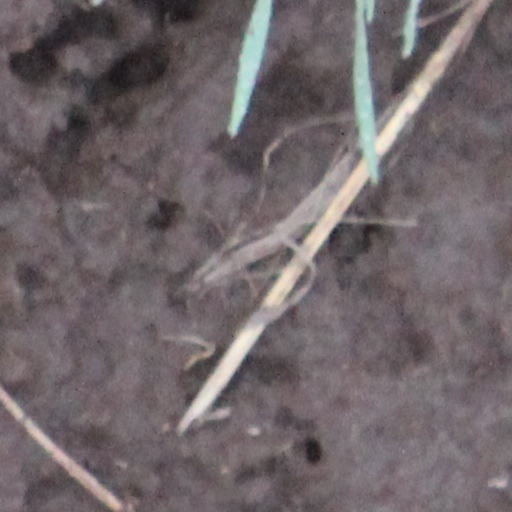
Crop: wheat